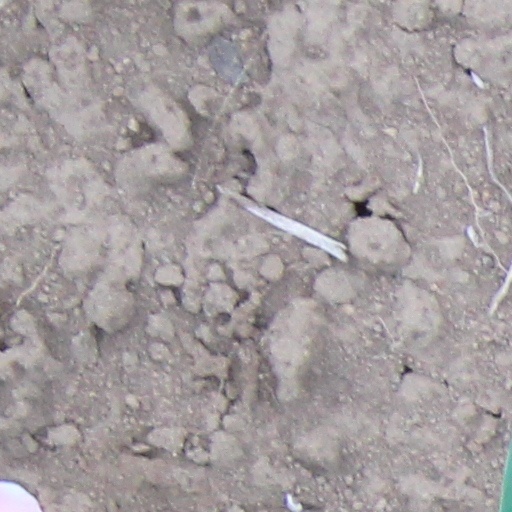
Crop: wheat